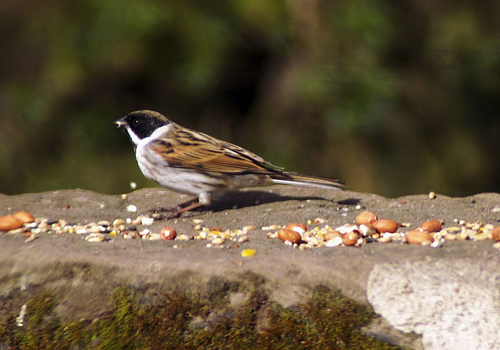
this bird has a grey/taupe underbelly and tan wings striped with black. the head is black with a white band around the neck and on the underside of the head. the beak is small and short.
the bird has a black eyering and a white throat.
this bird has a black head, white throat, breast and stomach with brown wings.
this bird is black, orange, and white in color with a stubby small beak, and black eye rings.
this bird has a short beak, a white throat & belly, orange tarsus, and orange & black mottled wings.
the bird has a small black head with a tiny beak and white throat.
the small brown bird has a white collar with a black colored head.
this bird is smaller with a tiny bill, the feathers are black and brown and the belly is white.
this bird has a brown crown, brown primaries, and a grey belly.
this particular bird has a belly that is gray and brown
Species: Tree Sparrow